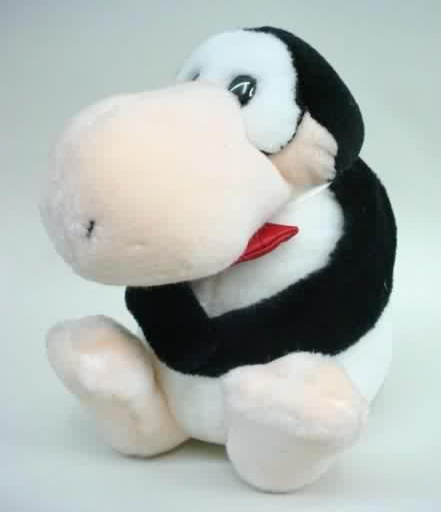
comic strip the stuffed animal